Fersit Halt railway station

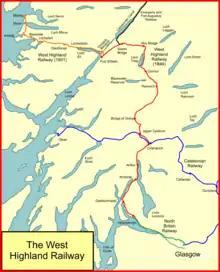
System map of the West Highland Railway

The West Highland Railway opened the line to passengers on 7 August 1894; later it was operated by the North British Railway, until in 1923 it became part of the London and North Eastern Railway. In 1948 the line became part of the Scottish Region of British Railways following nationalisation. Fersit Halt however was opened to serve the navvy encampment and the construction depot for the Lochaber Power Scheme that involved extensive works building dams at Loch Treig and Loch Laggan. A diversion of the original West Highland Railway line route was necessary over a distance of 1.5 miles, the original trackbed is visible beneath the Loch Treig dam.